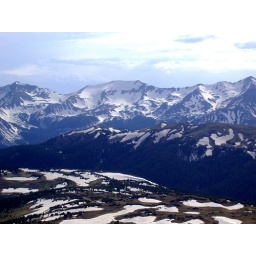
I took this picture while standing on top of a mountain about 14,000 feet above sea level in Colorado.